Aníbal Portillo

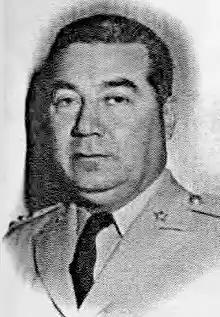
Colonel Aníbal Portillo

Aníbal Portillo (20 December 1914 – 15 February 2010) was a Salvadoran politician who was a member of the Civic-Military Directory, which ruled the country from 25 January 1961 until 25 January 1962.